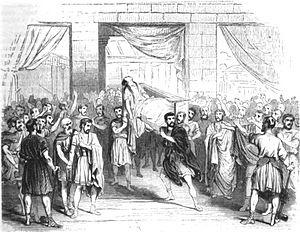
François Ponsard est un poète et auteur dramatique français, né à Vienne le 1ᵉʳ juin 1814 et mort à Paris le 7 juillet 1867.